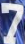
Number: 7